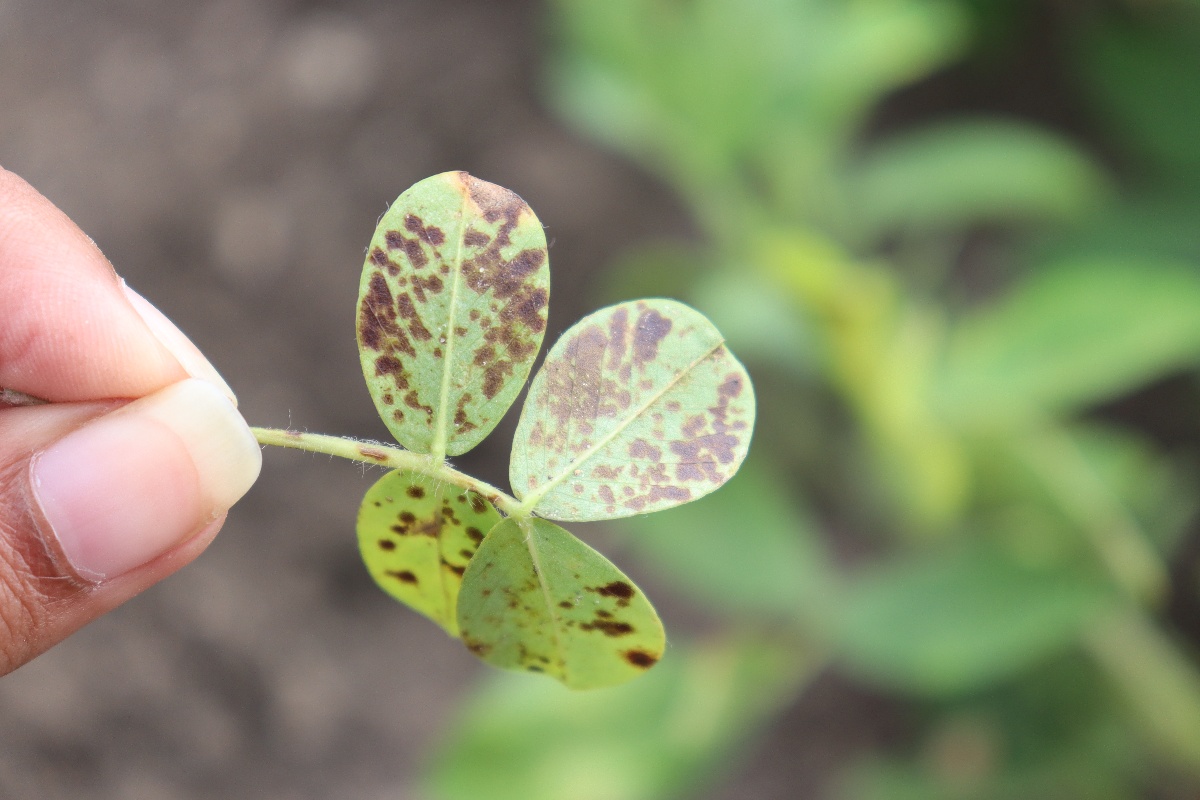
Label: rust